Robert F. Kennedy Jr.

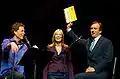
Kennedy at a taping of eTown during the 2008 Democratic National Convention

In 2000, Kennedy and the environmental lawyer Kevin Madonna founded the environmental law firm Kennedy & Madonna, LLP, to represent private plaintiffs against polluters. The firm litigates environmental contamination cases on behalf of individuals, non-profit organizations, school districts, public water suppliers, Indian tribes, municipalities and states. In 2001, Kennedy & Madonna organized a team of prestigious plaintiff law firms to challenge pollution from industrial pork and poultry production. In 2004, the firm was part of a legal team that secured a $70 million settlement for property owners in Pensacola, Florida whose properties were contaminated by chemicals from an adjacent Superfund site.